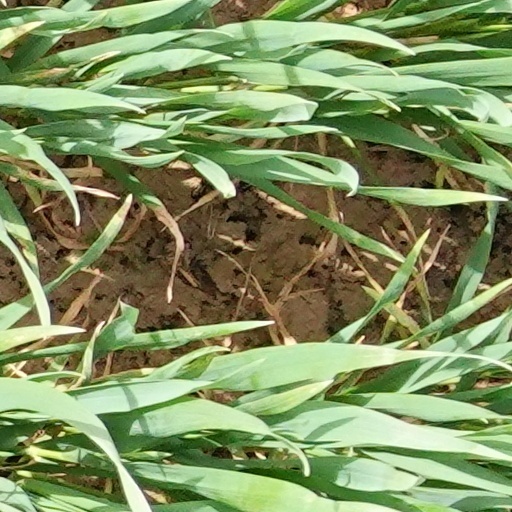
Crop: wheat